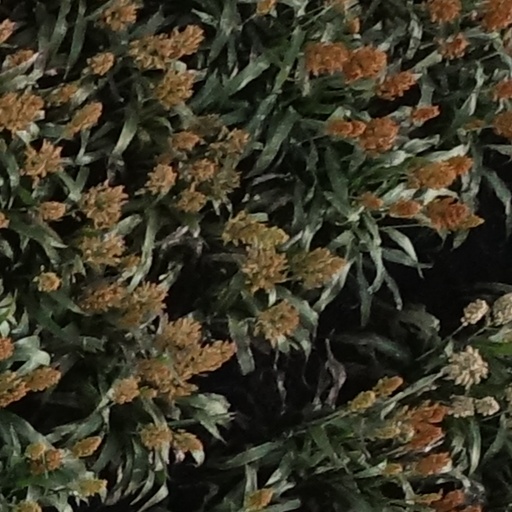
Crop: sorghum